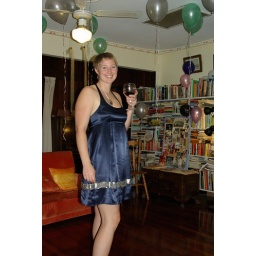
Shaleen in her new blue dress :)